Pork and Beans (song)

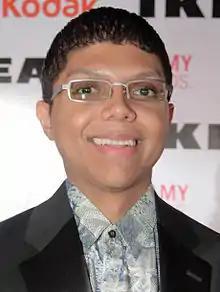
Tay Zonday was one of the multiple YouTube stars who appeared in the video.

The video shares some thematic similarities with the music video for the Barenaked Ladies single "Sound of Your Voice", which also featured multiple YouTube celebrities. According to Cullen, the video was to be a "celebration of that creativity", an idea that went over well with the members of the band. Cullen wanted to embrace the concept of "about being happy with who you are". Cullen hopes that the video will be "a living thing on the Internet"; as the video itself was a mash-up of Weezer's favorite stuff, Cullen hopes others will use the video to create their own mash-ups. The YouTube celebrities were flown into Los Angeles, California to work with the band for the four-day shooting of the video. The video, which quickly became popular, reached more than four million viewers in its first week and was that week's most-watched video. It was the most popular video of the month in June, reaching 7.3 million views by June 16, 2008. It was nominated for Best Editing for the 2008 MTV Video Music Awards and for Favorite Online Sensation at the 35th People's Choice Awards. The video won a Grammy for Best Short Form Music Video at the 51st Grammy Awards Show.